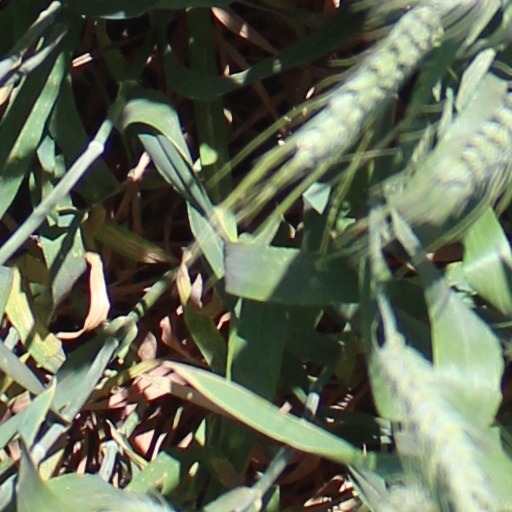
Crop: wheat